Karakoram

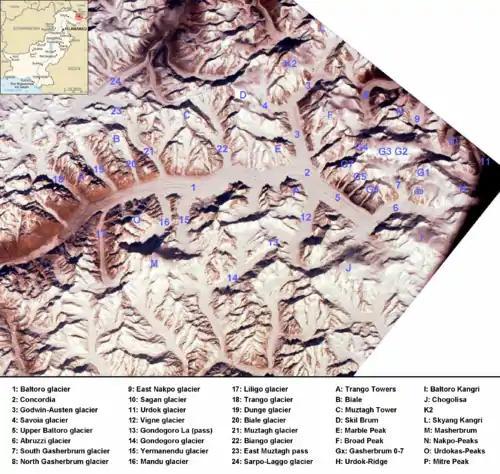
Highest Karakoram peaks in the Baltoro region as seen from International Space Station

Karakoram is a Turkic term meaning "black gravel". The Central Asian traders originally applied the name to the Karakoram Pass. Early European travellers, including William Moorcroft and George Hayward, started using the term for the range of mountains west of the pass, although they also used the term Muztagh (meaning, "Ice Mountain") for the range now known as Karakoram. Later terminology was influenced by the Survey of India, whose surveyor Thomas Montgomerie in the 1850s gave the labels K1 to K6 (K for Karakoram) to six high mountains visible from his station at Mount Haramukh in Kashmir Valley, codes extended further up to more than thirty.